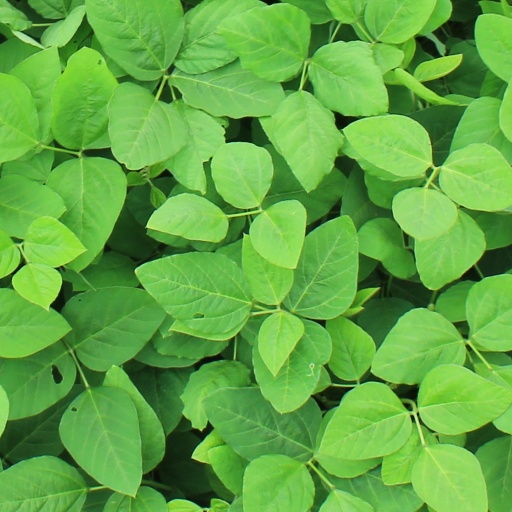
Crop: soybean